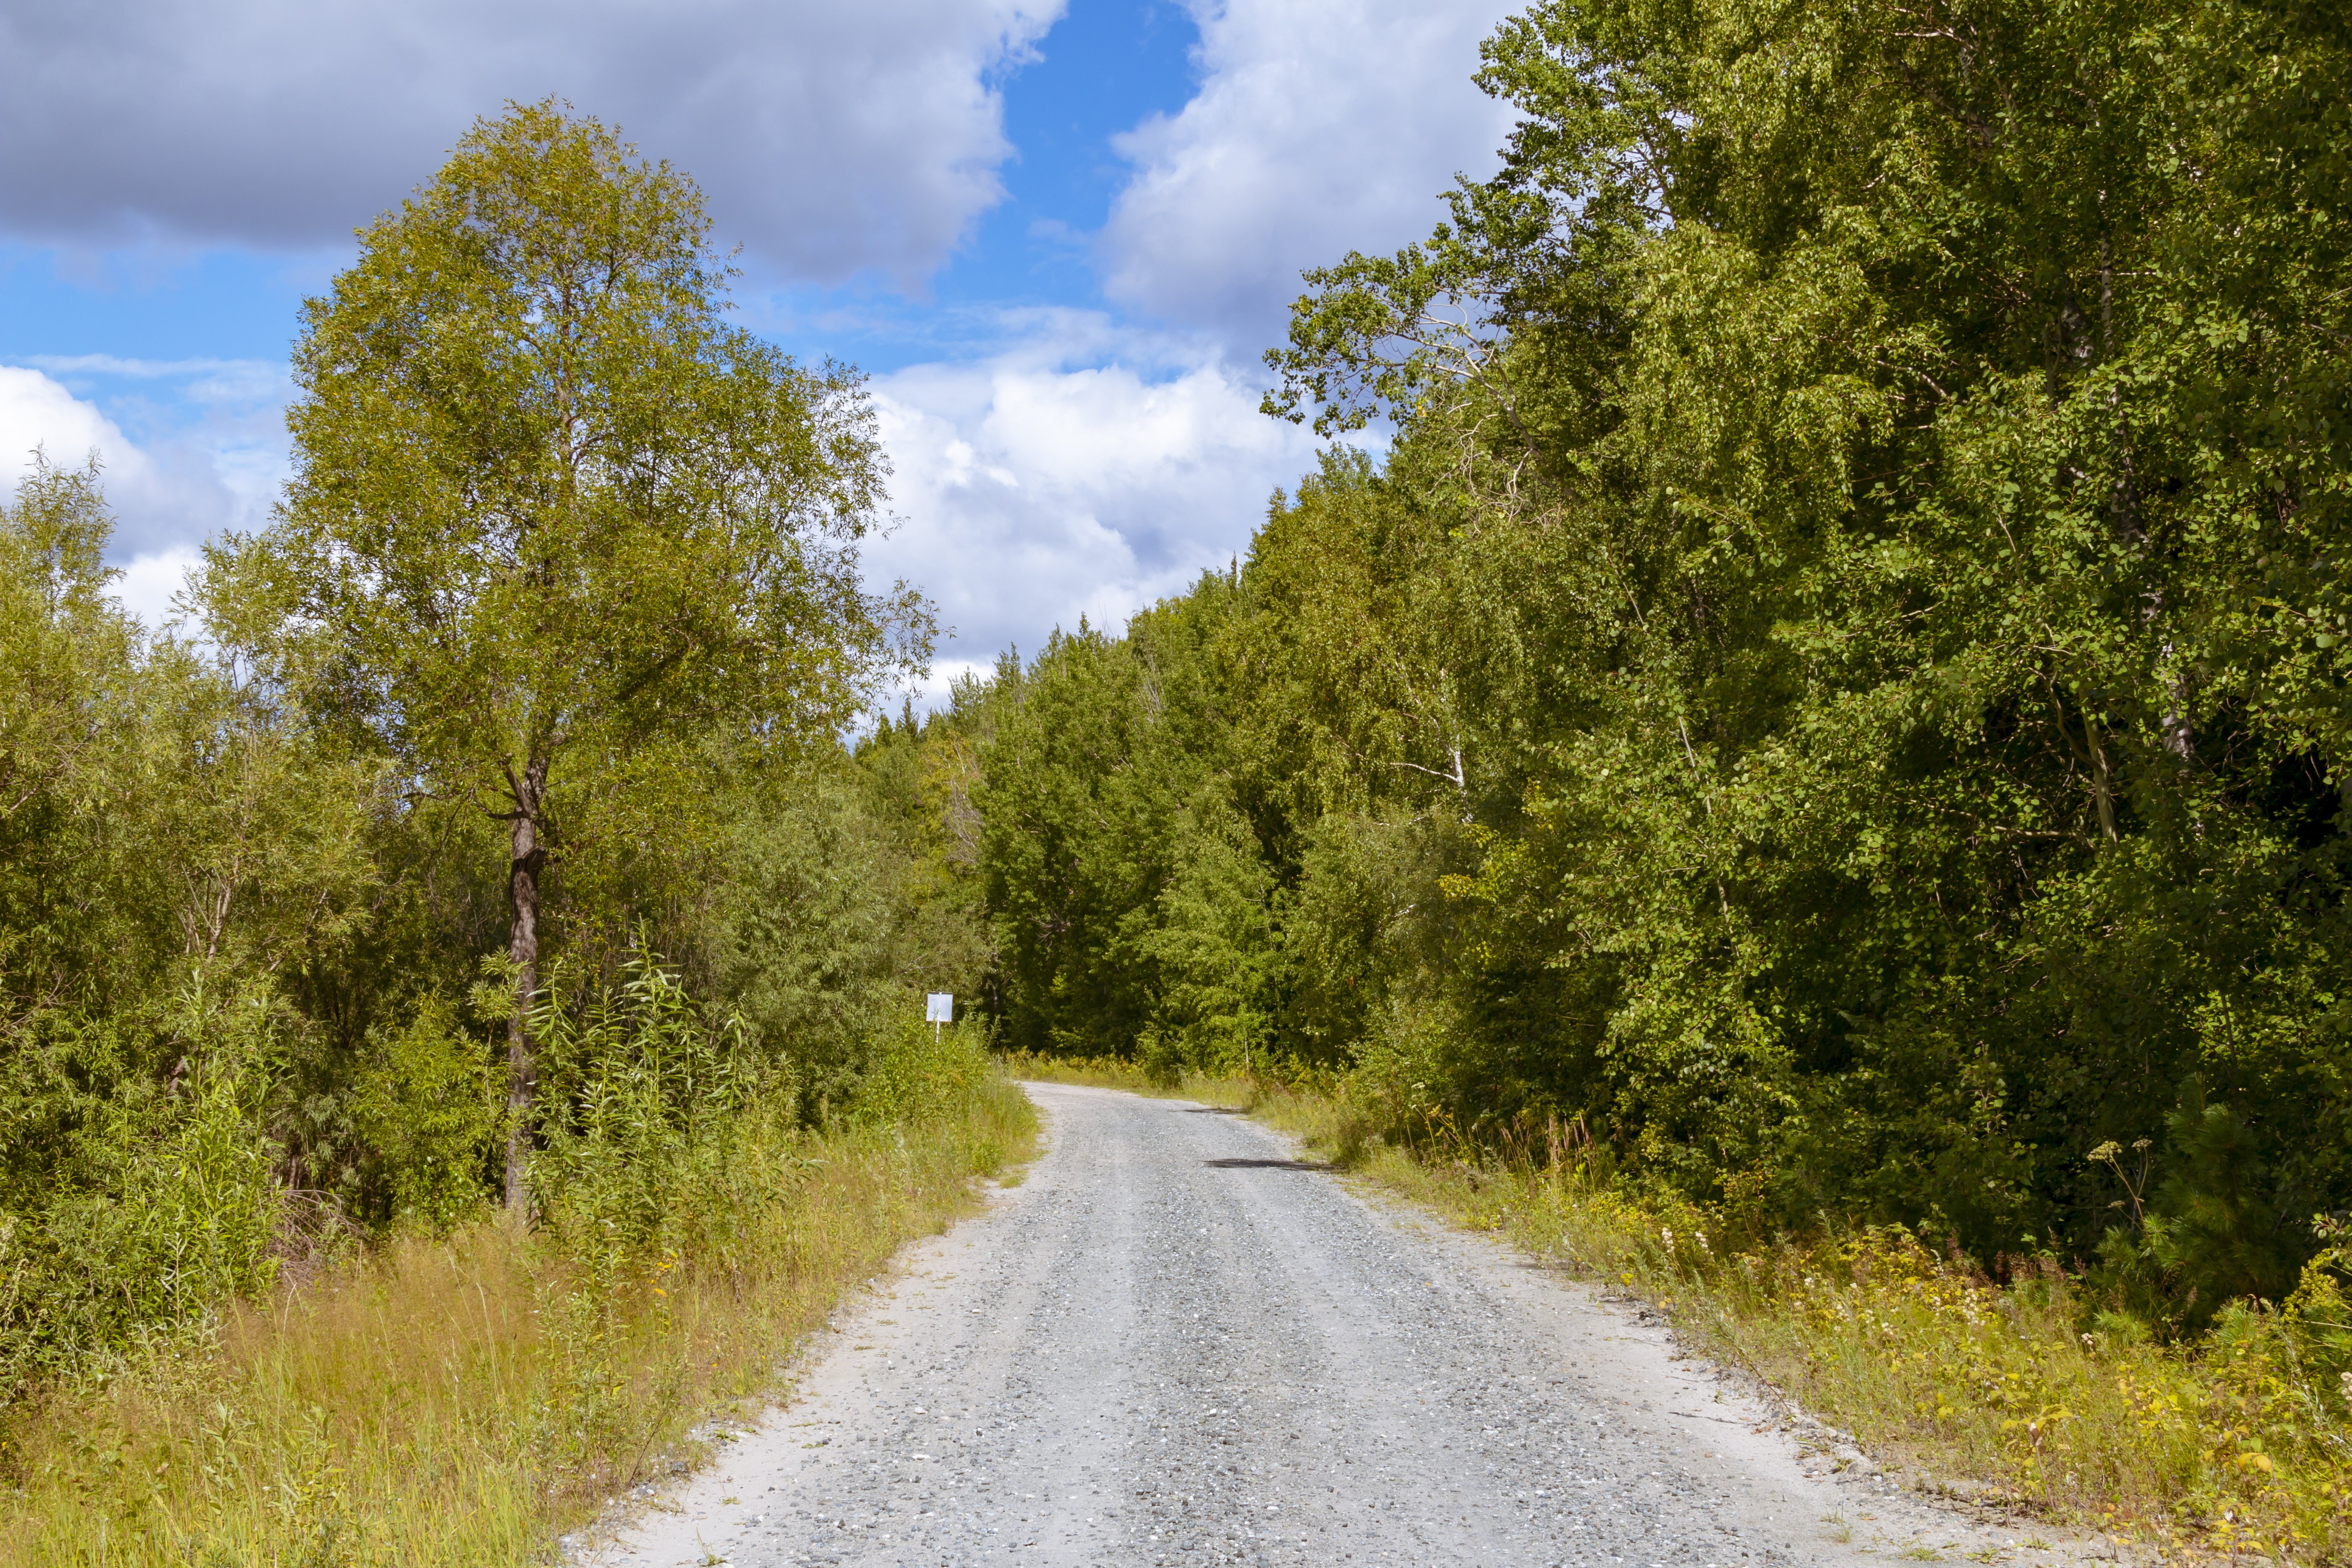
road, highway, track, motorway, freeway, asphalt, fencing, oncoming lane, marking, overtaking, driving a car, travel, driving, cargo transportation, passenger transportation, way, route, adventure, natural landscape, nature, tree, dirt road, vegetation, sky, lane, natural environment, thoroughfare, nature reserve, trail, grass, infrastructure, rural area, woody plant, sunlight, biome, cloud, spring, path, forest, road surface, leaf, plant, landscape, field, meadow, grassland, pasture, land lot, nonbuilding structure, national park, hill, woodland